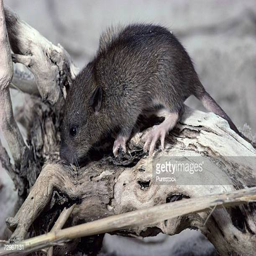
biological species on a tree branch